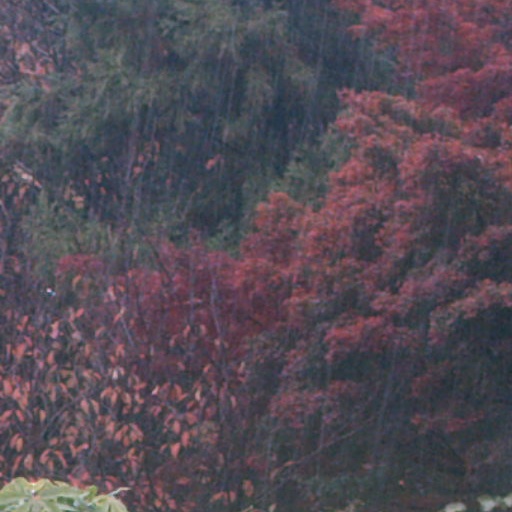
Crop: cassava